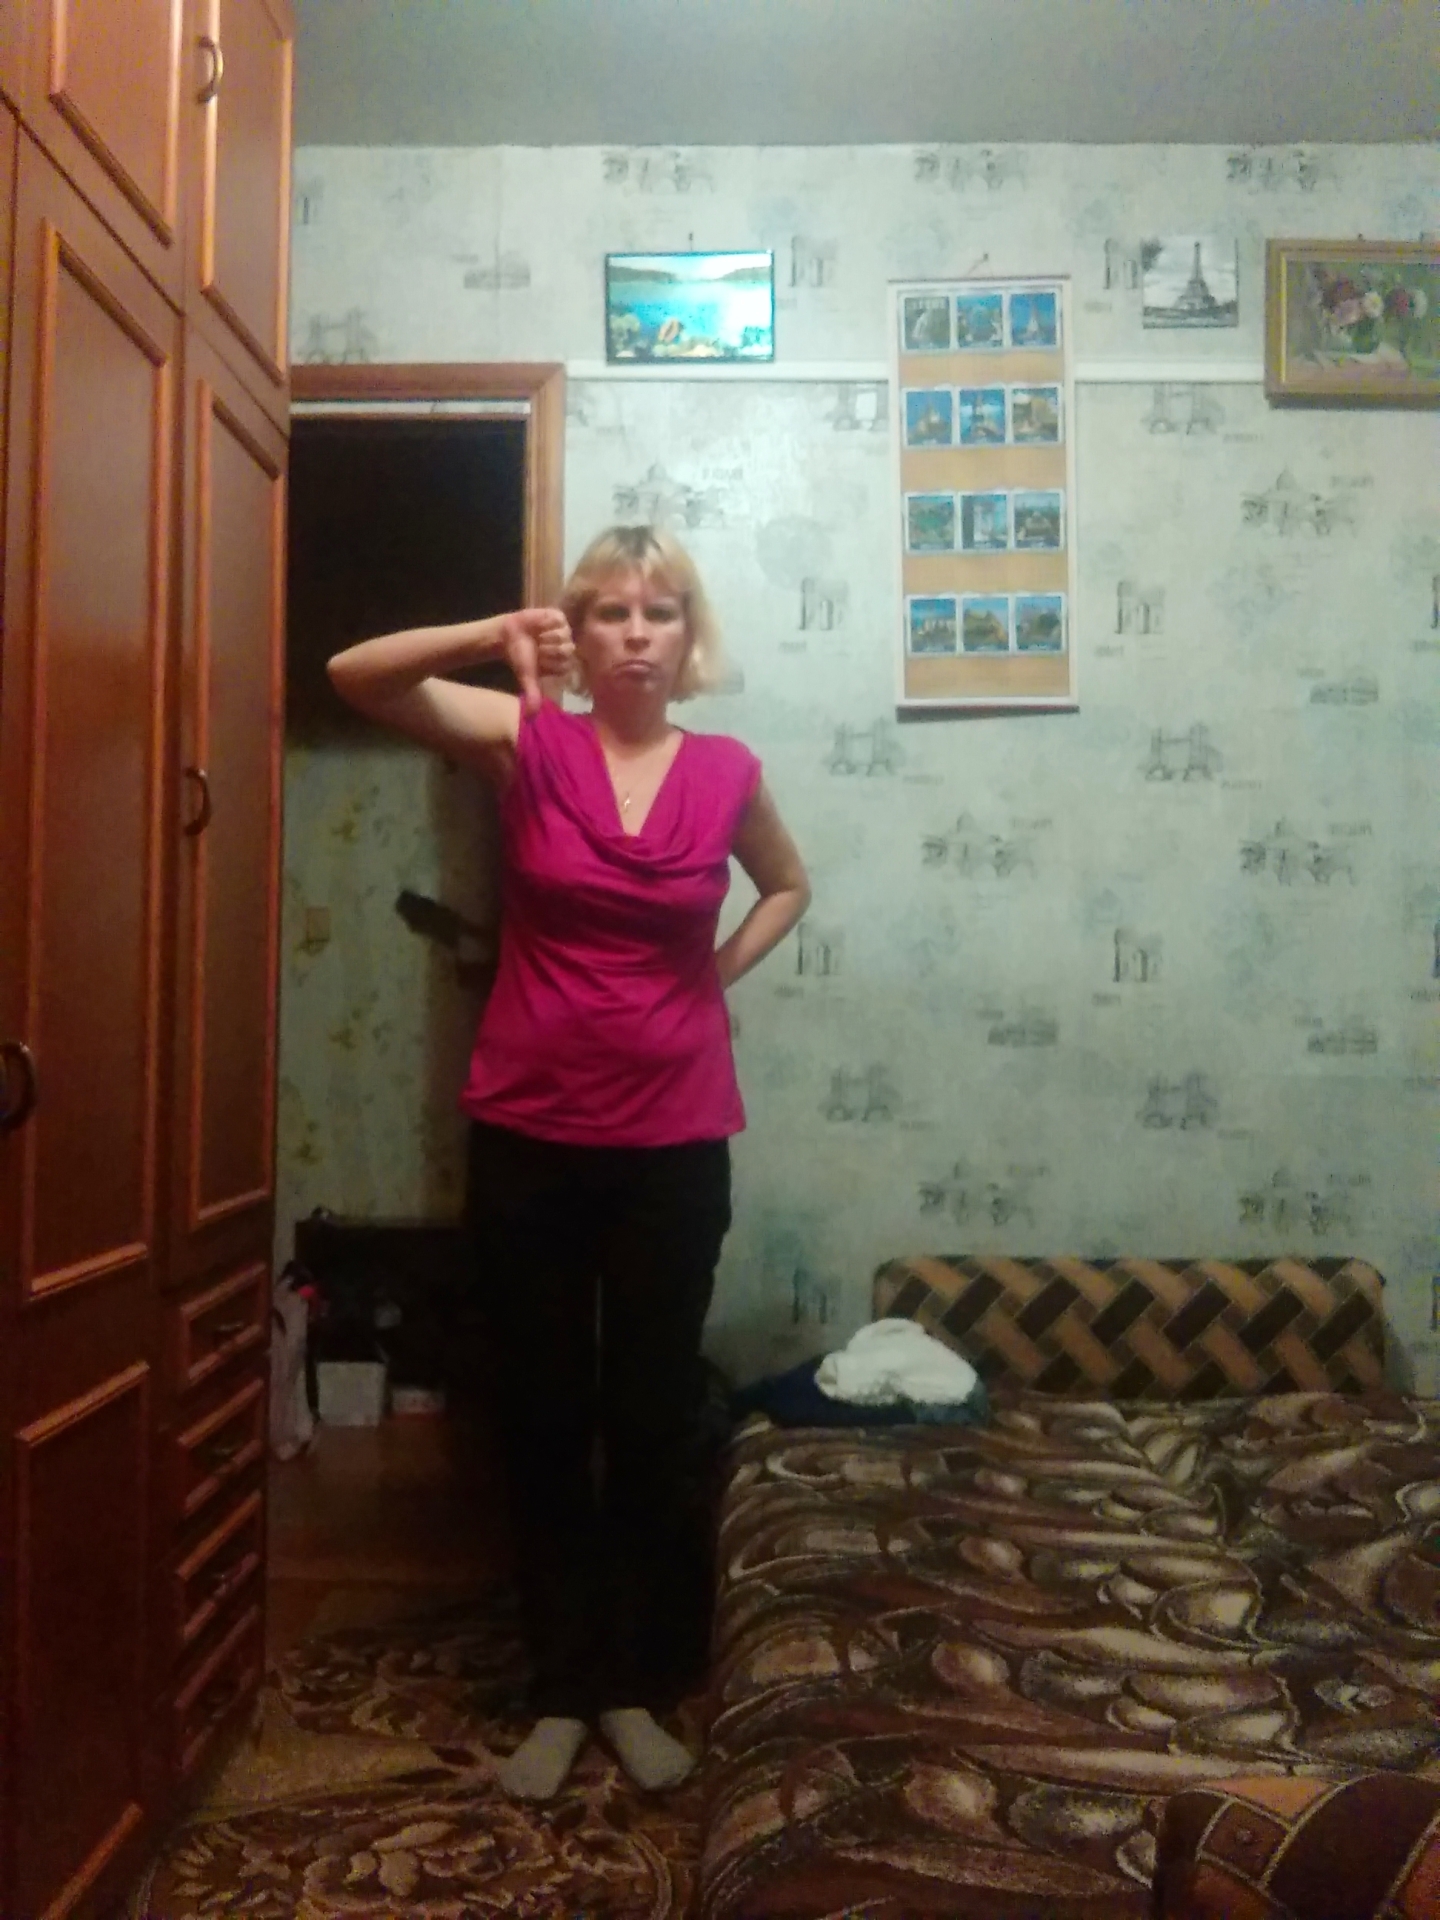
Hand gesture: dislike